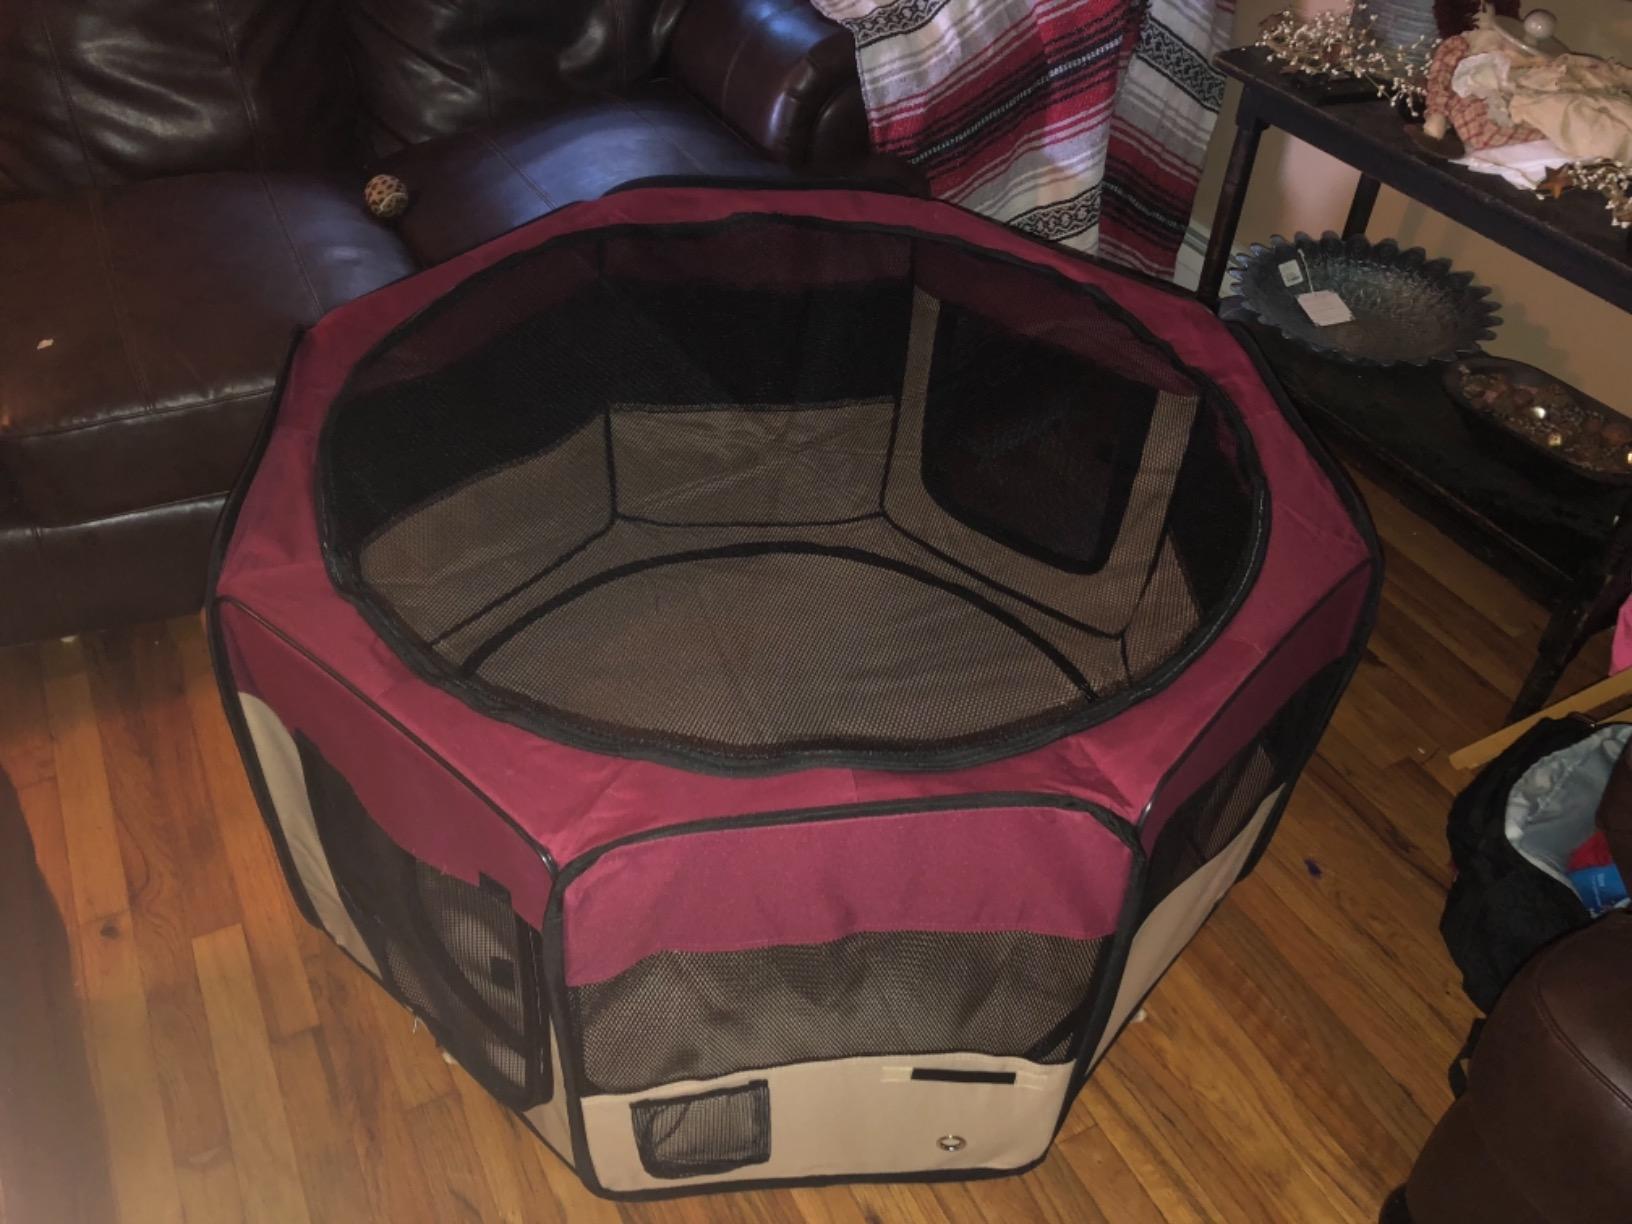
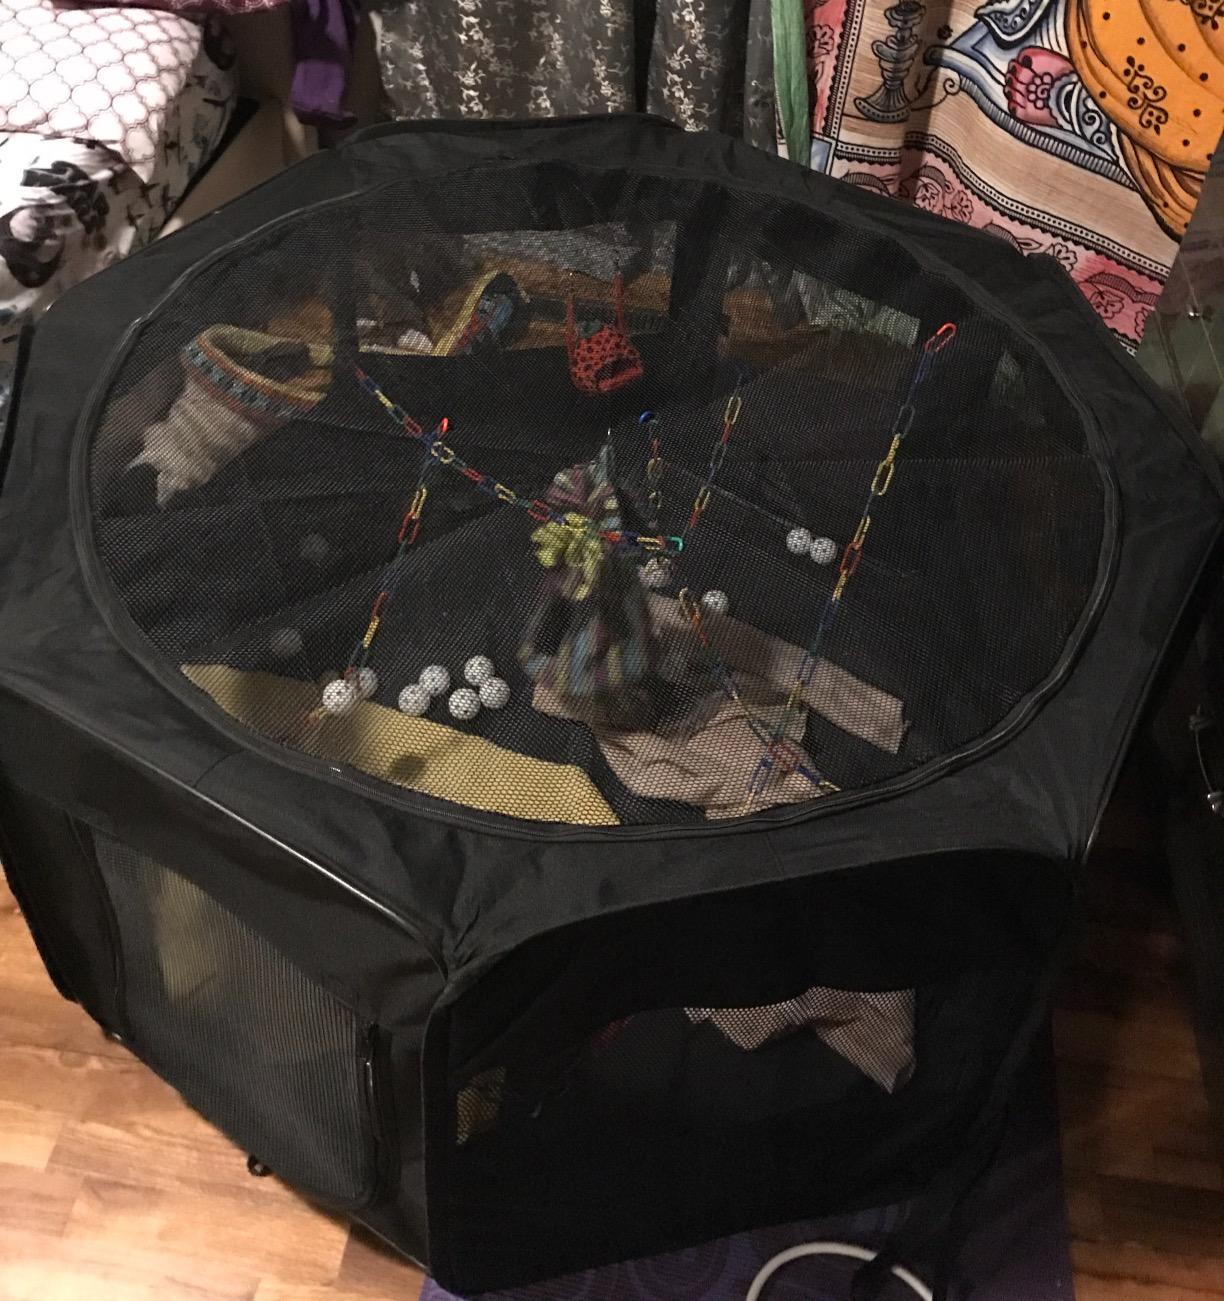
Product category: items_kennel
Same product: no